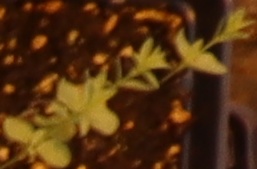
Label: Flax